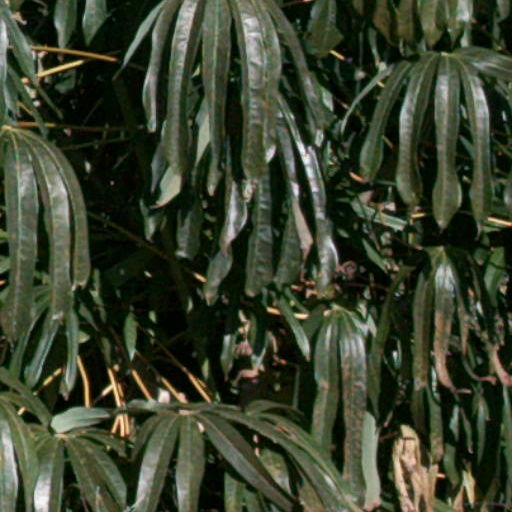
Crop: cassava